Describe the emotion expressed in this image:  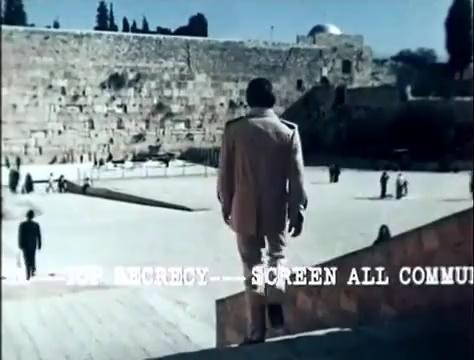
This person displays Suffering, valence and arousal with high intensity.